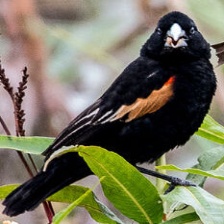
Species: FAN TAILED WIDOW
Scientific name: EUPLECTES AXILLARIS